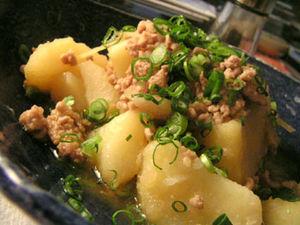
La cuisine de la pomme de terre, tubercule consommé depuis plus de 8 000 ans, ne s’est véritablement développée qu’après le XVIᵉ siècle, et a mis près de trois siècles pour s'imposer dans certaines contrées. Au XXᵉ siècle, cette cuisine se pratique sur tous les continents, car la pomme de terre, source de glucides, de protéines et de vitamine C, facile à cultiver, devient l’un des aliments de base de l’humanité ; le mode de préparation peut cependant en modifier la valeur nutritionnelle.